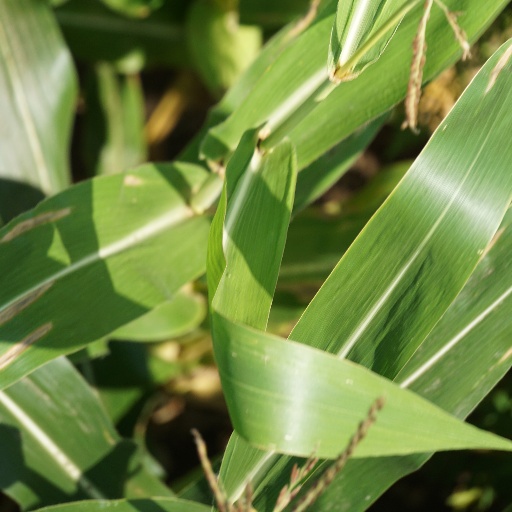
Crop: maize; corn